Seneca Township, Noble County, Ohio

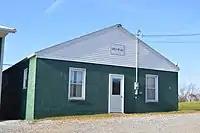
Township hall at Mount Ephraim

The township is governed by a three-member board of trustees, who are elected in November of odd-numbered years to a four-year term beginning on the following January 1. Two are elected in the year after the presidential election and one is elected in the year before it. There is also an elected township fiscal officer, who serves a four-year term beginning on April 1 of the year after the election, which is held in November of the year before the presidential election. Vacancies in the fiscal officership or on the board of trustees are filled by the remaining trustees.